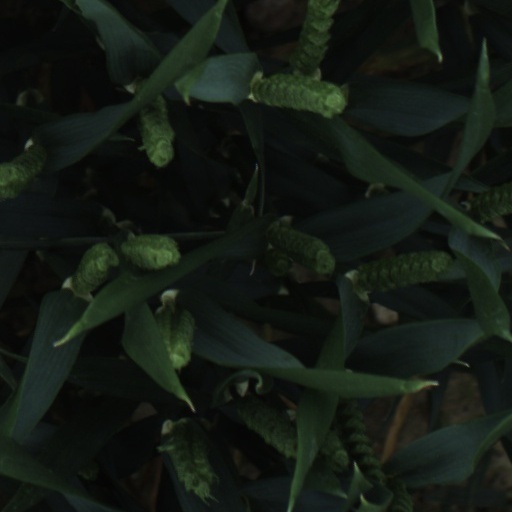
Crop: wheat